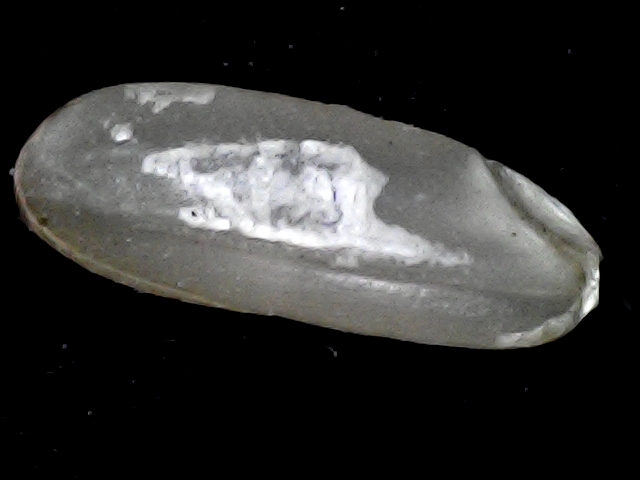
Rice variety: BD72